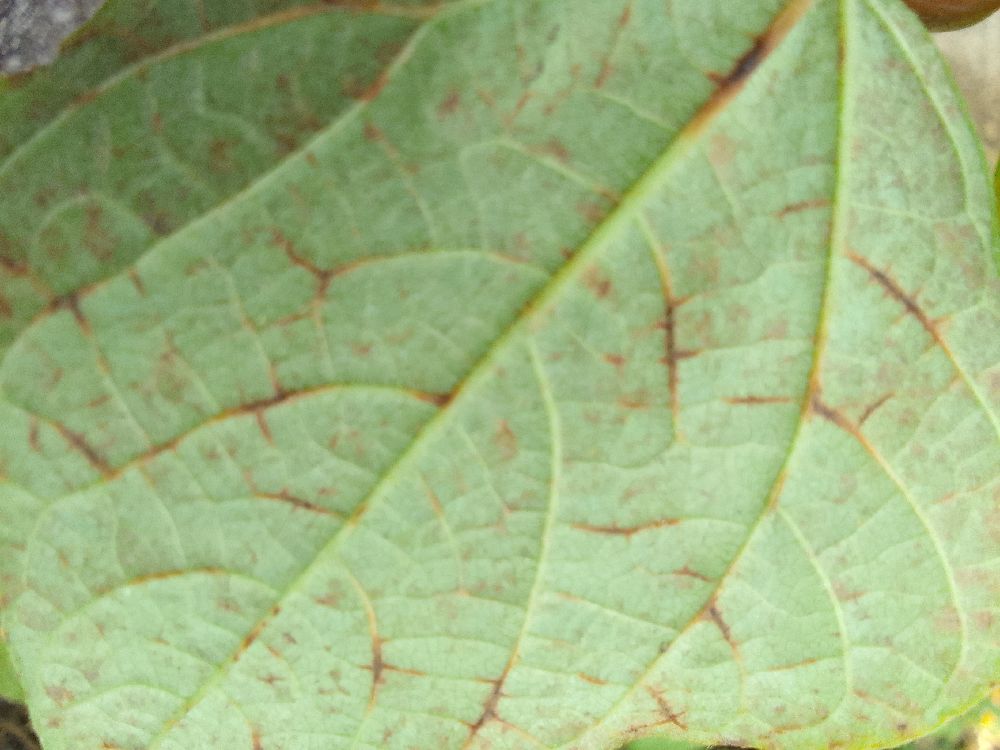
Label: anthracnose